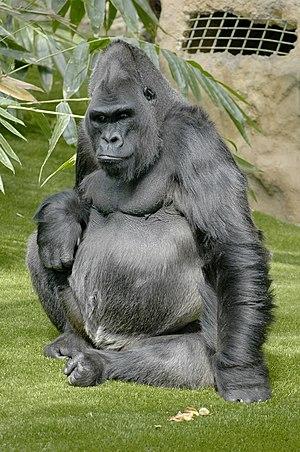
Platon, gorille emblématique de l'Espace Zoologique de Saint Martin la Plaine. Décédé en 2008
L'Espace zoologique de Saint-Martin-la-Plaine, communément appelé Zoo de Saint-Martin-la-Plaine, est un parc zoologique français situé à Saint-Martin-la-Plaine, dans le département de la Loire, entre Lyon et Saint-Étienne. Ouvert en 1972 par Pierre et Éliane Thivillon, qui en sont toujours propriétaires, il s'est depuis développé pour présenter des espèces de tous les continents, parmi lesquelles les gorilles des plaines de l'Ouest et les chimpanzés, mascottes du parc.